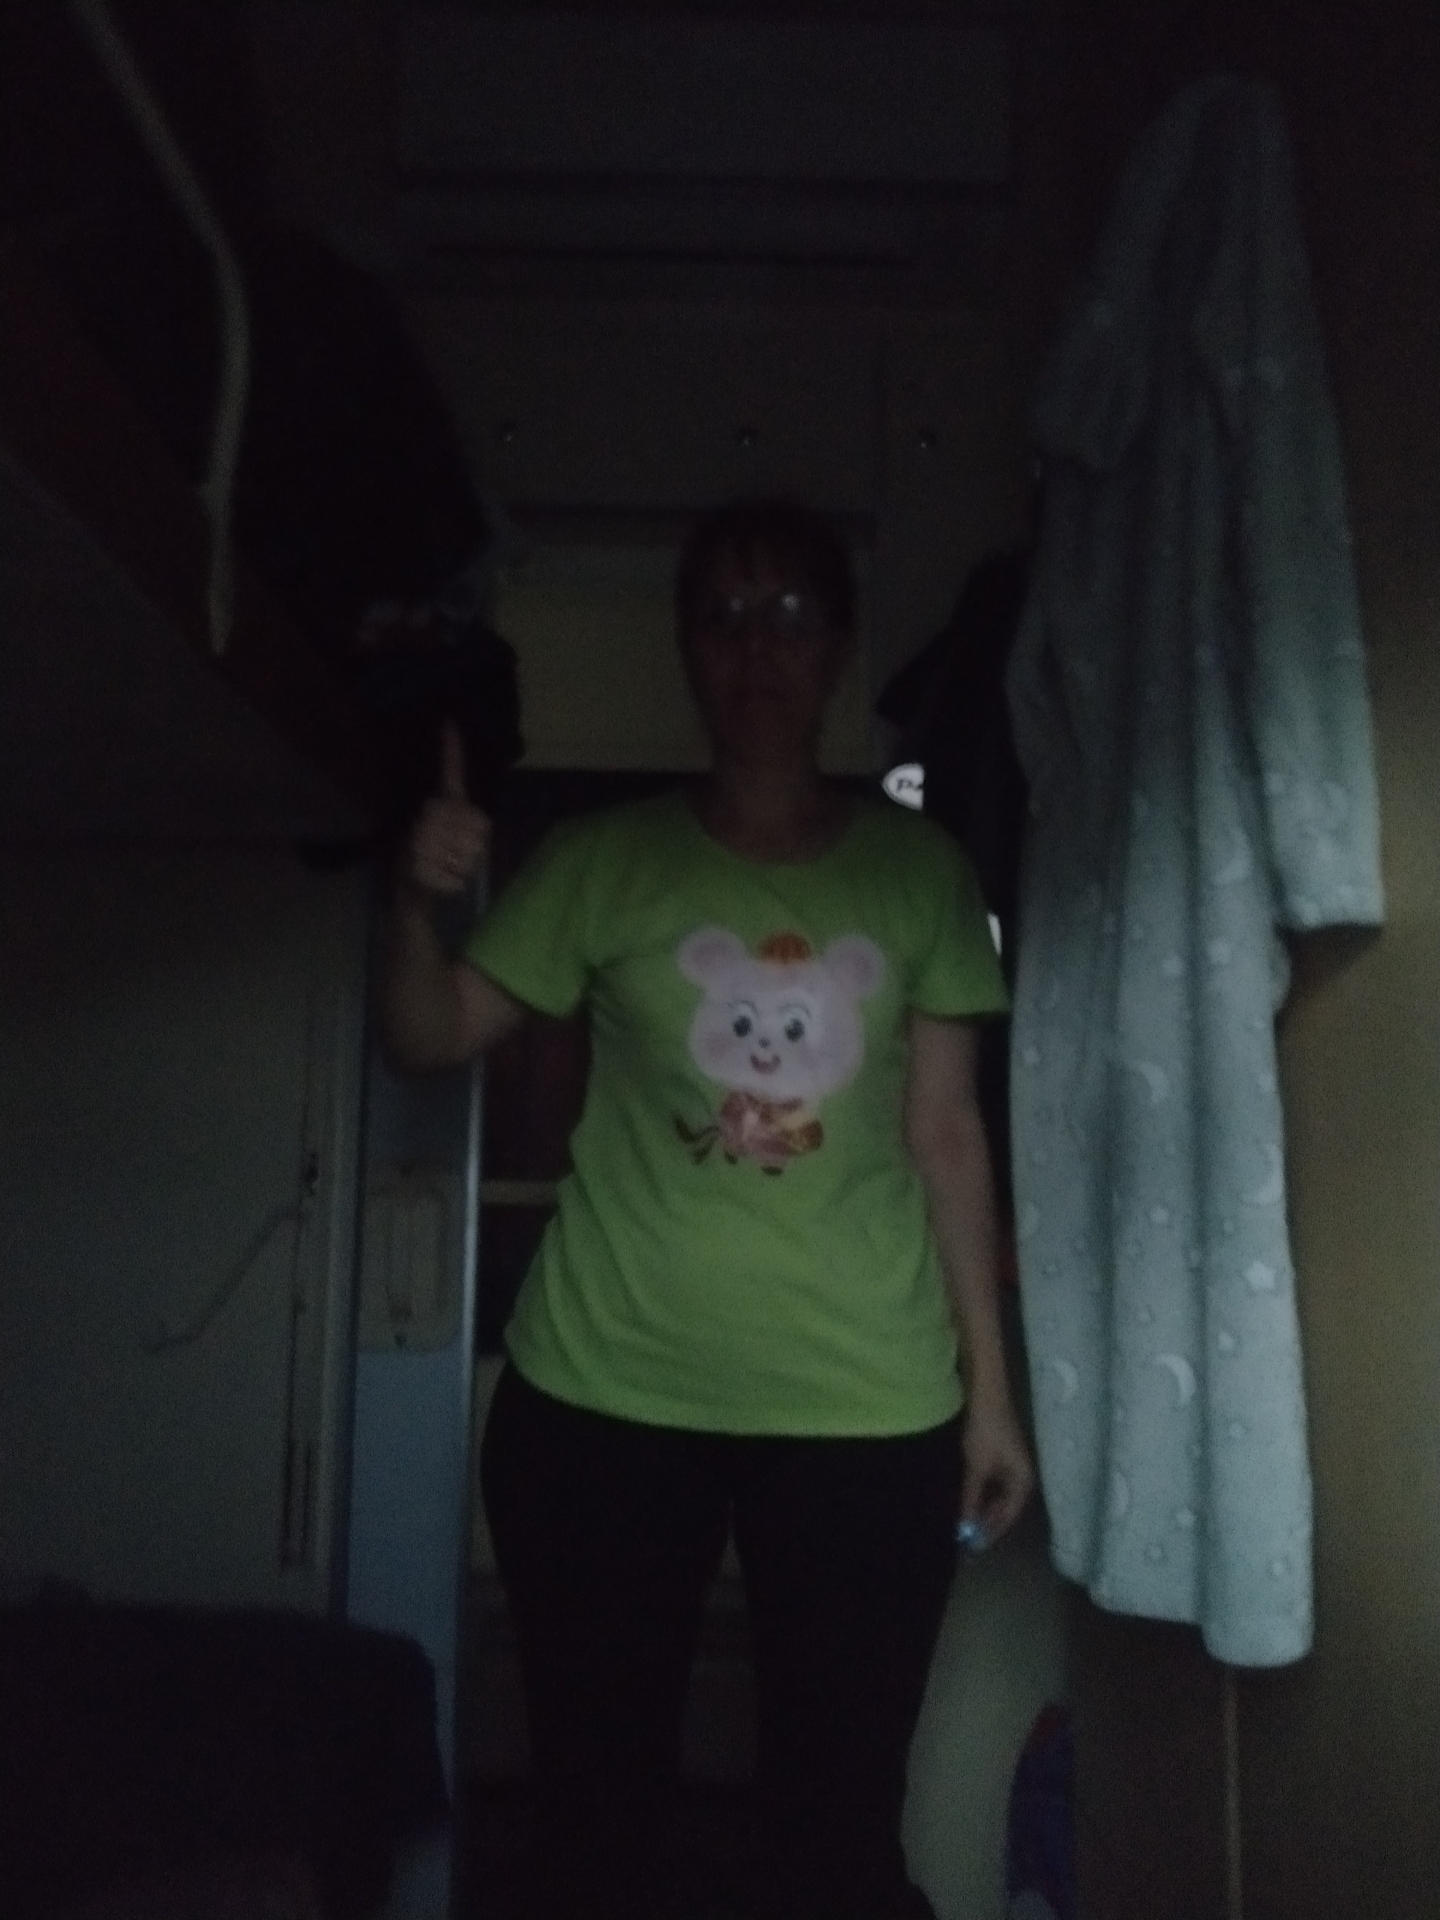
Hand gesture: like